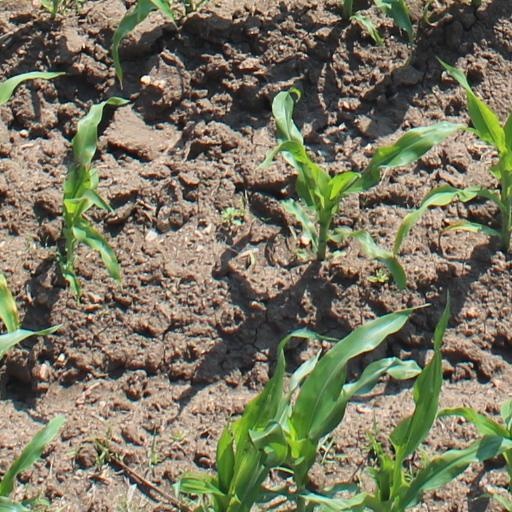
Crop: maize; corn